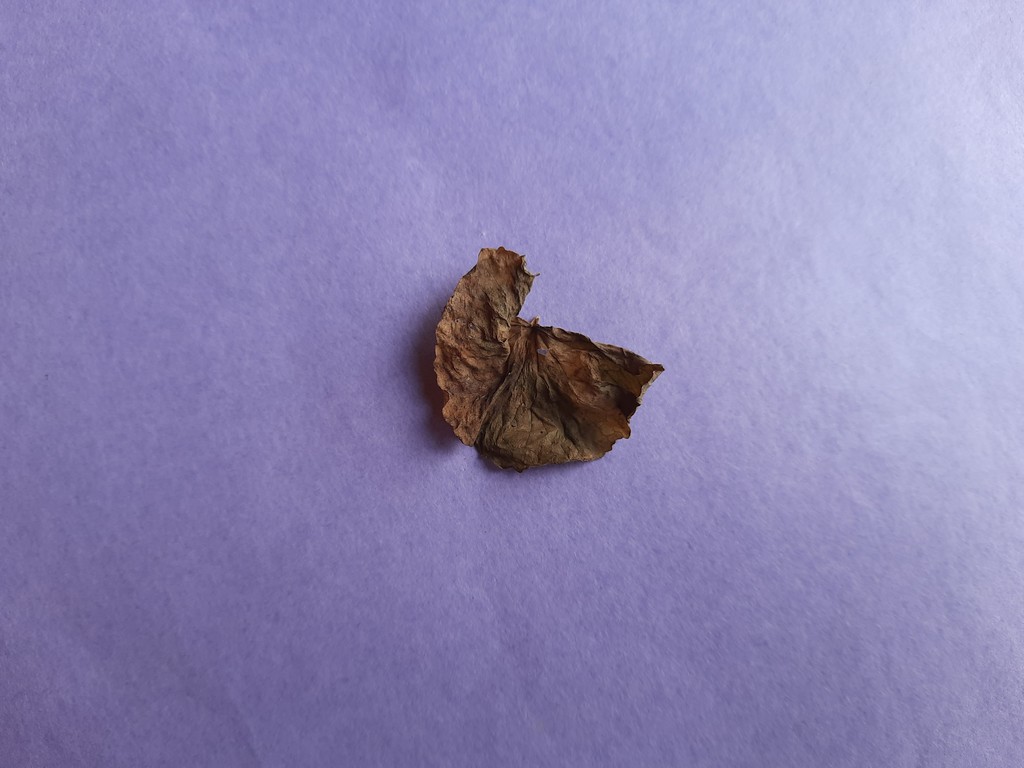
Label: Dried